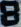
Number: 8